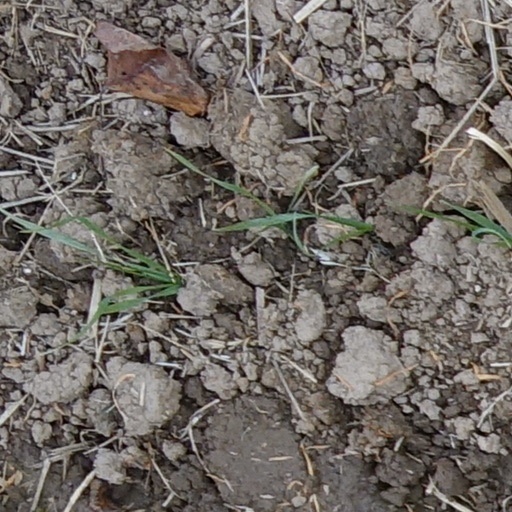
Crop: wheat